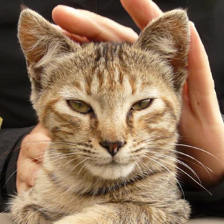
Label: animals